Kara Goucher

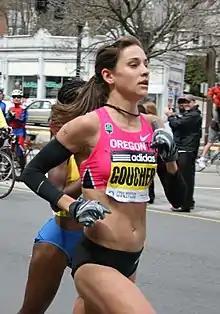
Goucher at the 2009 Boston Marathon

Kara Goucher (born Kara Grgas on July 9, 1978) is an American long-distance runner, author, television commentator, and podcaster. She was the 10,000 meters silver medalist at the 2007 World Championships in Athletics and represented the USA at the 2008 Beijing Olympics and 2012 London Olympics. She made her marathon debut in 2008 and finished third the following year at the Boston Marathon.